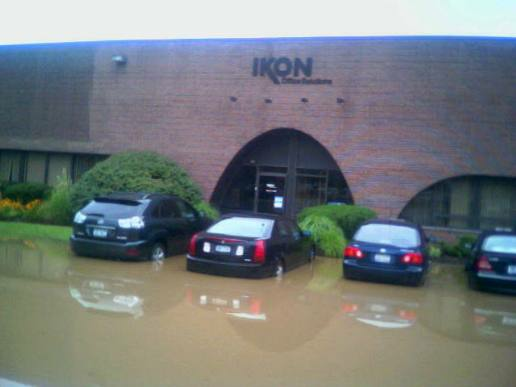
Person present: No